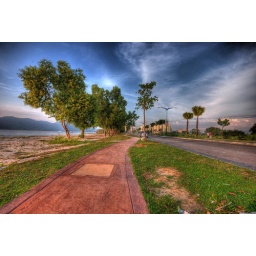
A jogging or walking path along beach near Penang bridge.